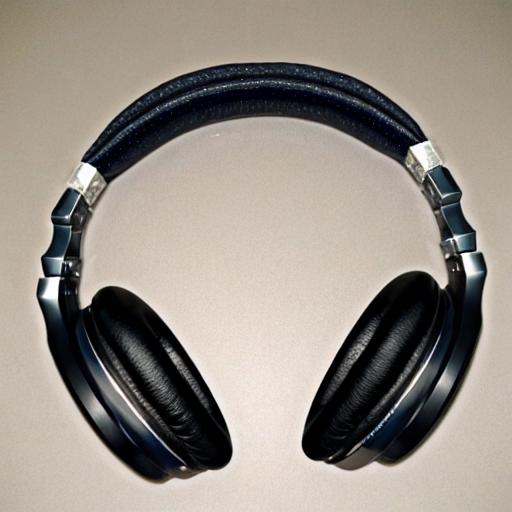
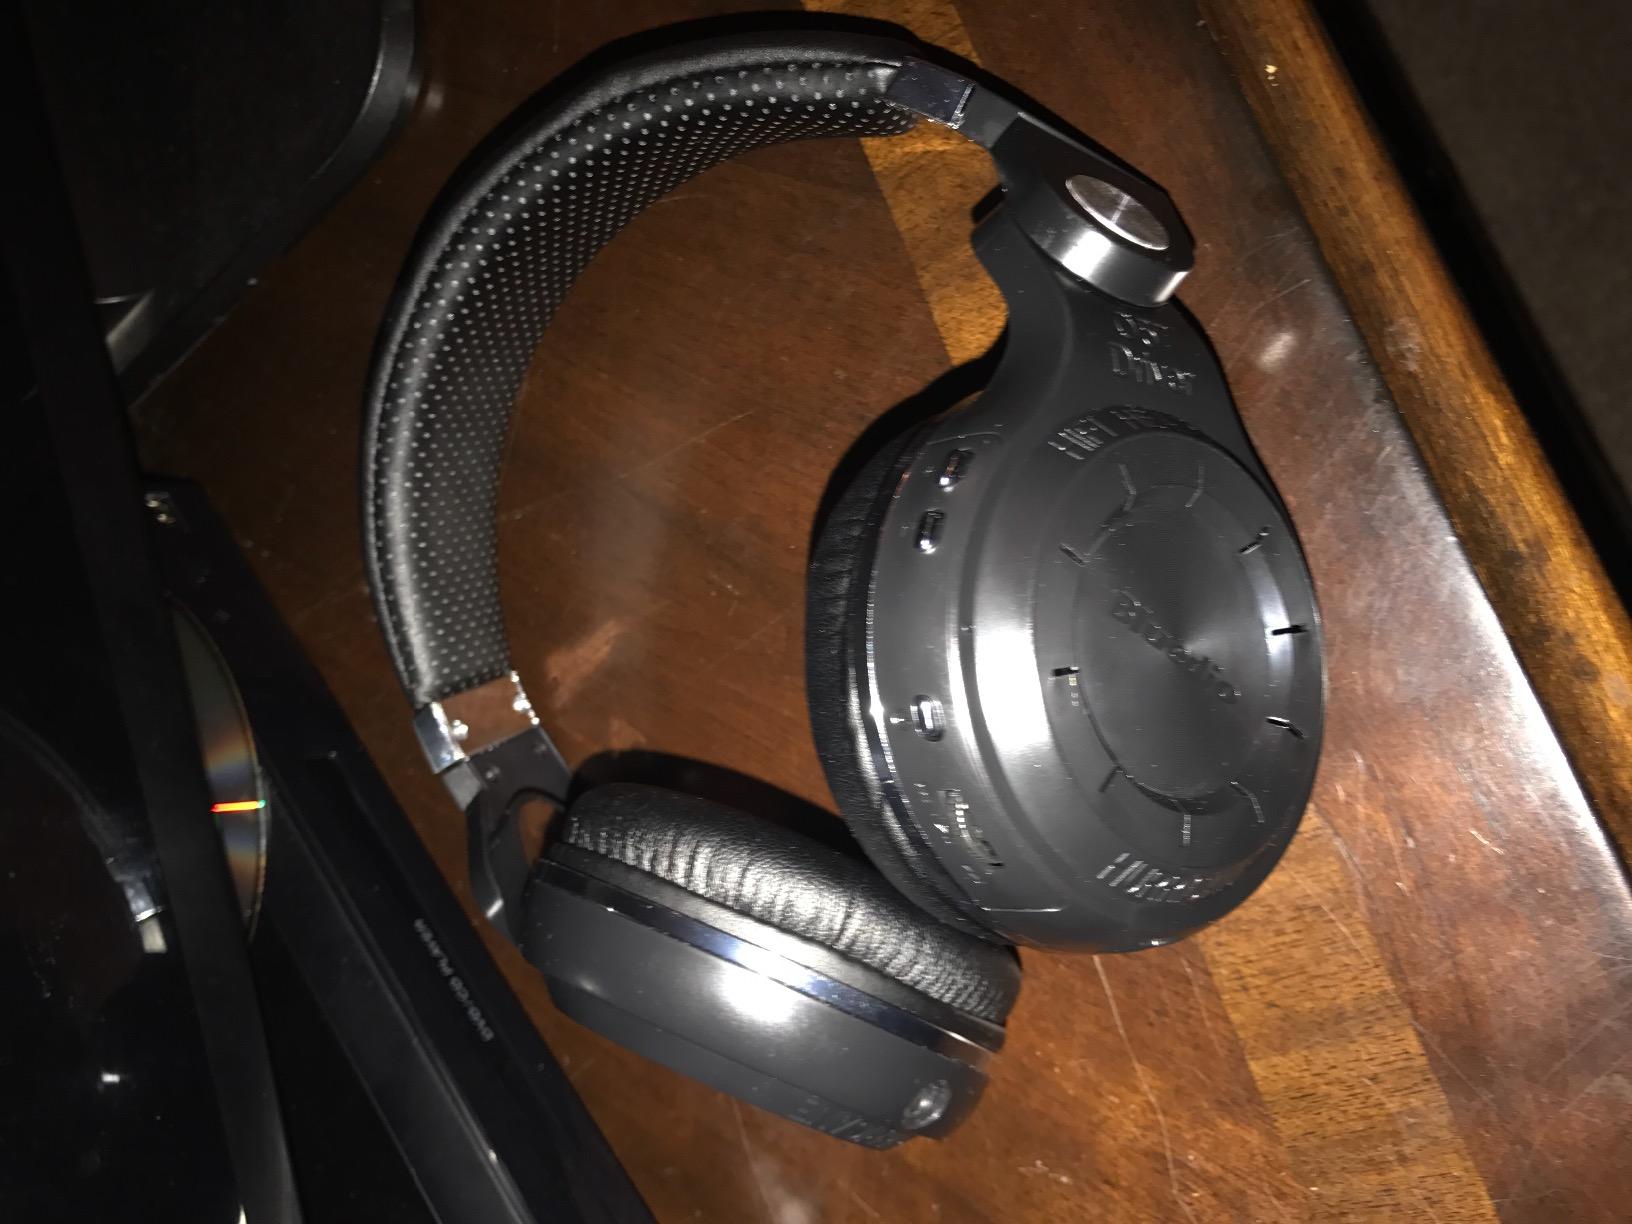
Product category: headphones
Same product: no